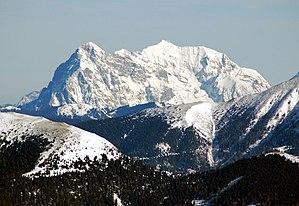
Le Grosser Ödstein est un sommet des Alpes, à 2 335 m d'altitude, dans les Alpes d'Ennstal, en Autriche.